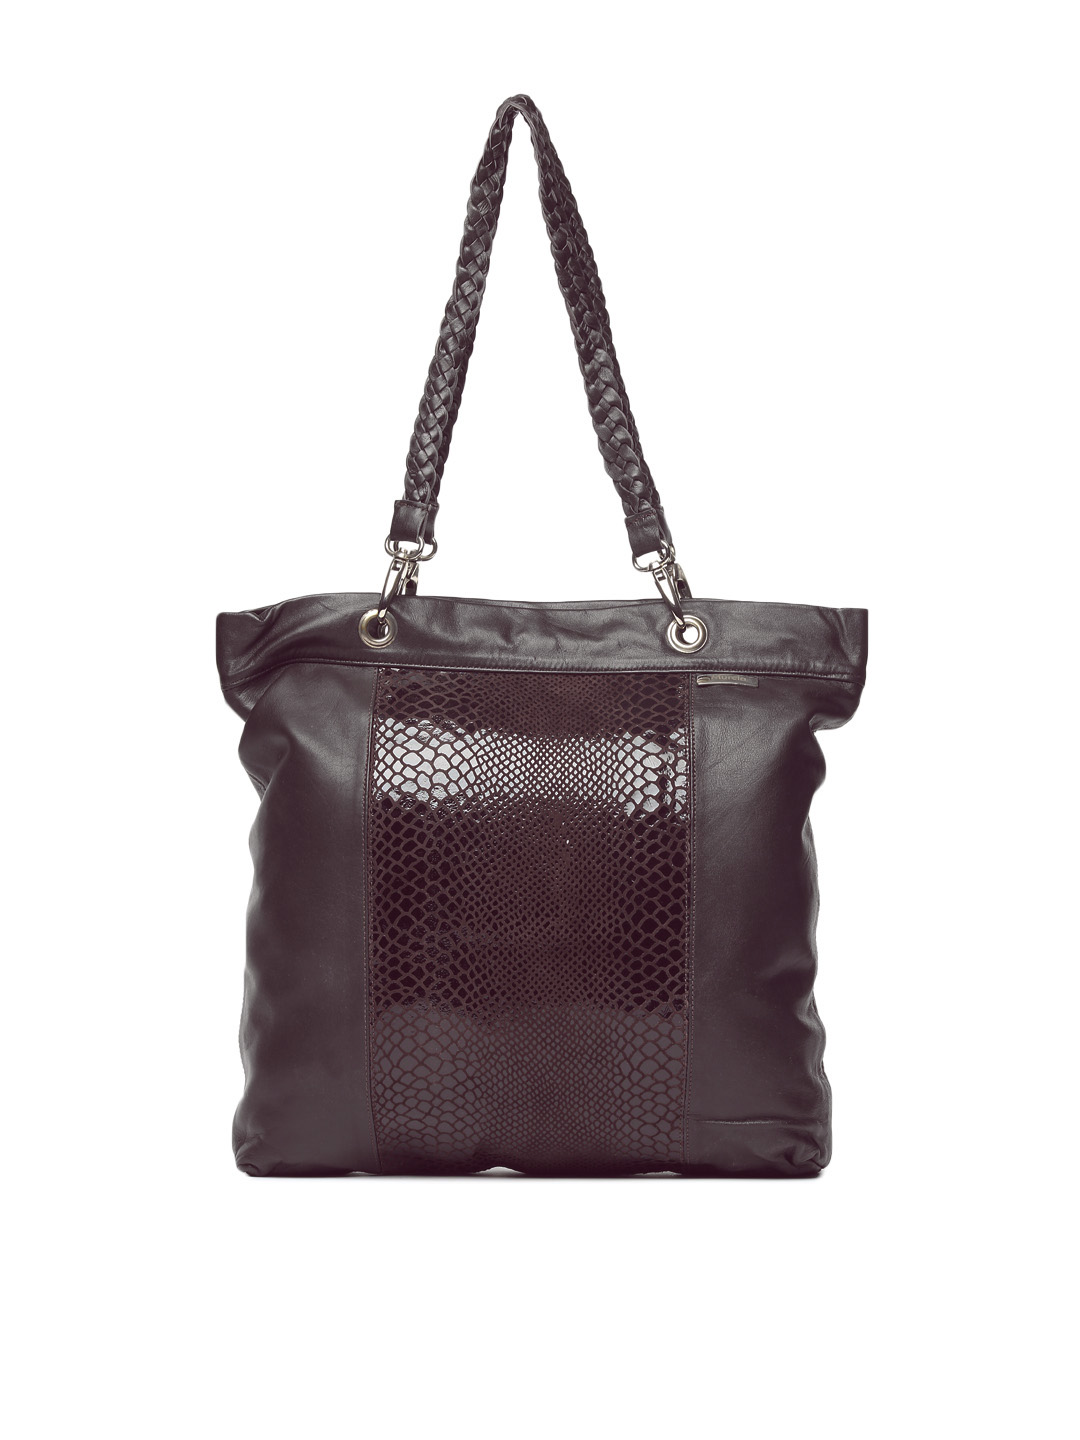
Murcia Women Burgundy Handbag
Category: Accessories / Bags / Handbags
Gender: Women
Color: Burgundy
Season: Summer 2012
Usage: Casual